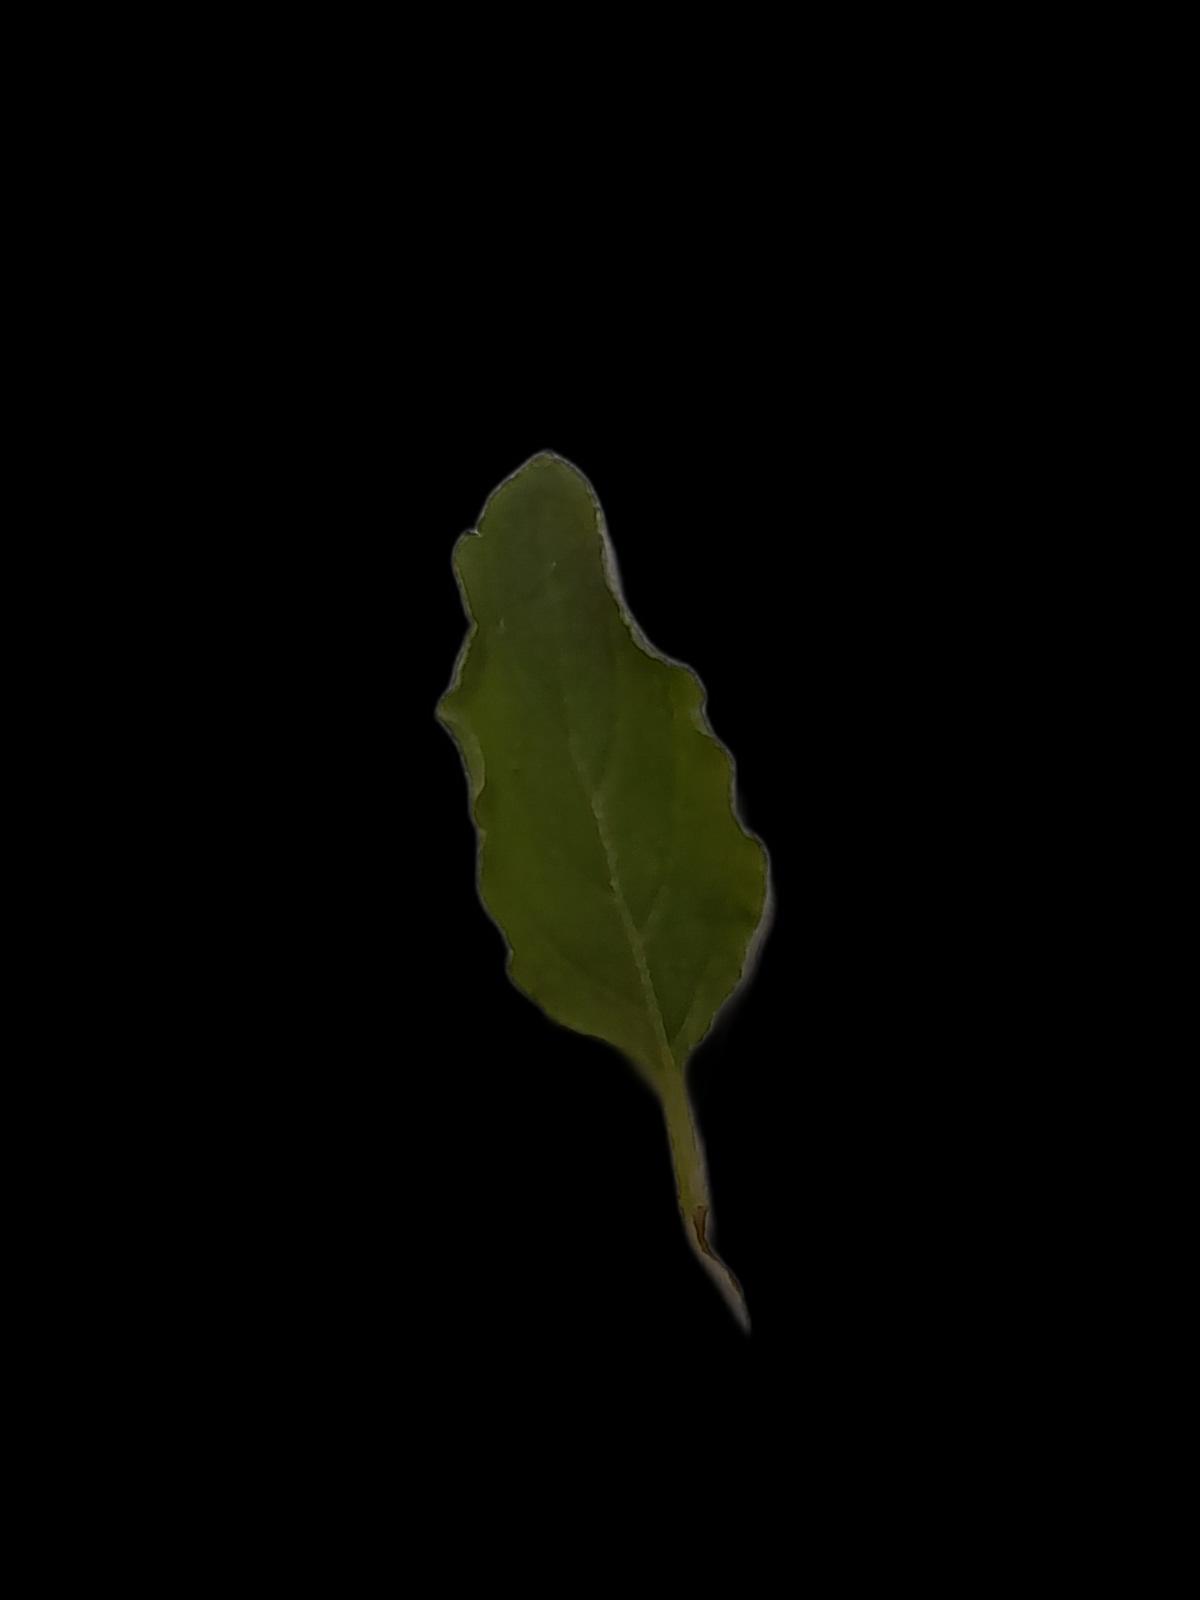
Plant: Tulsi